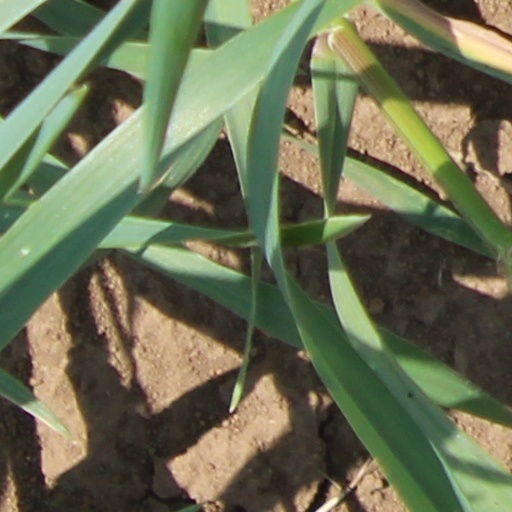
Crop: wheat